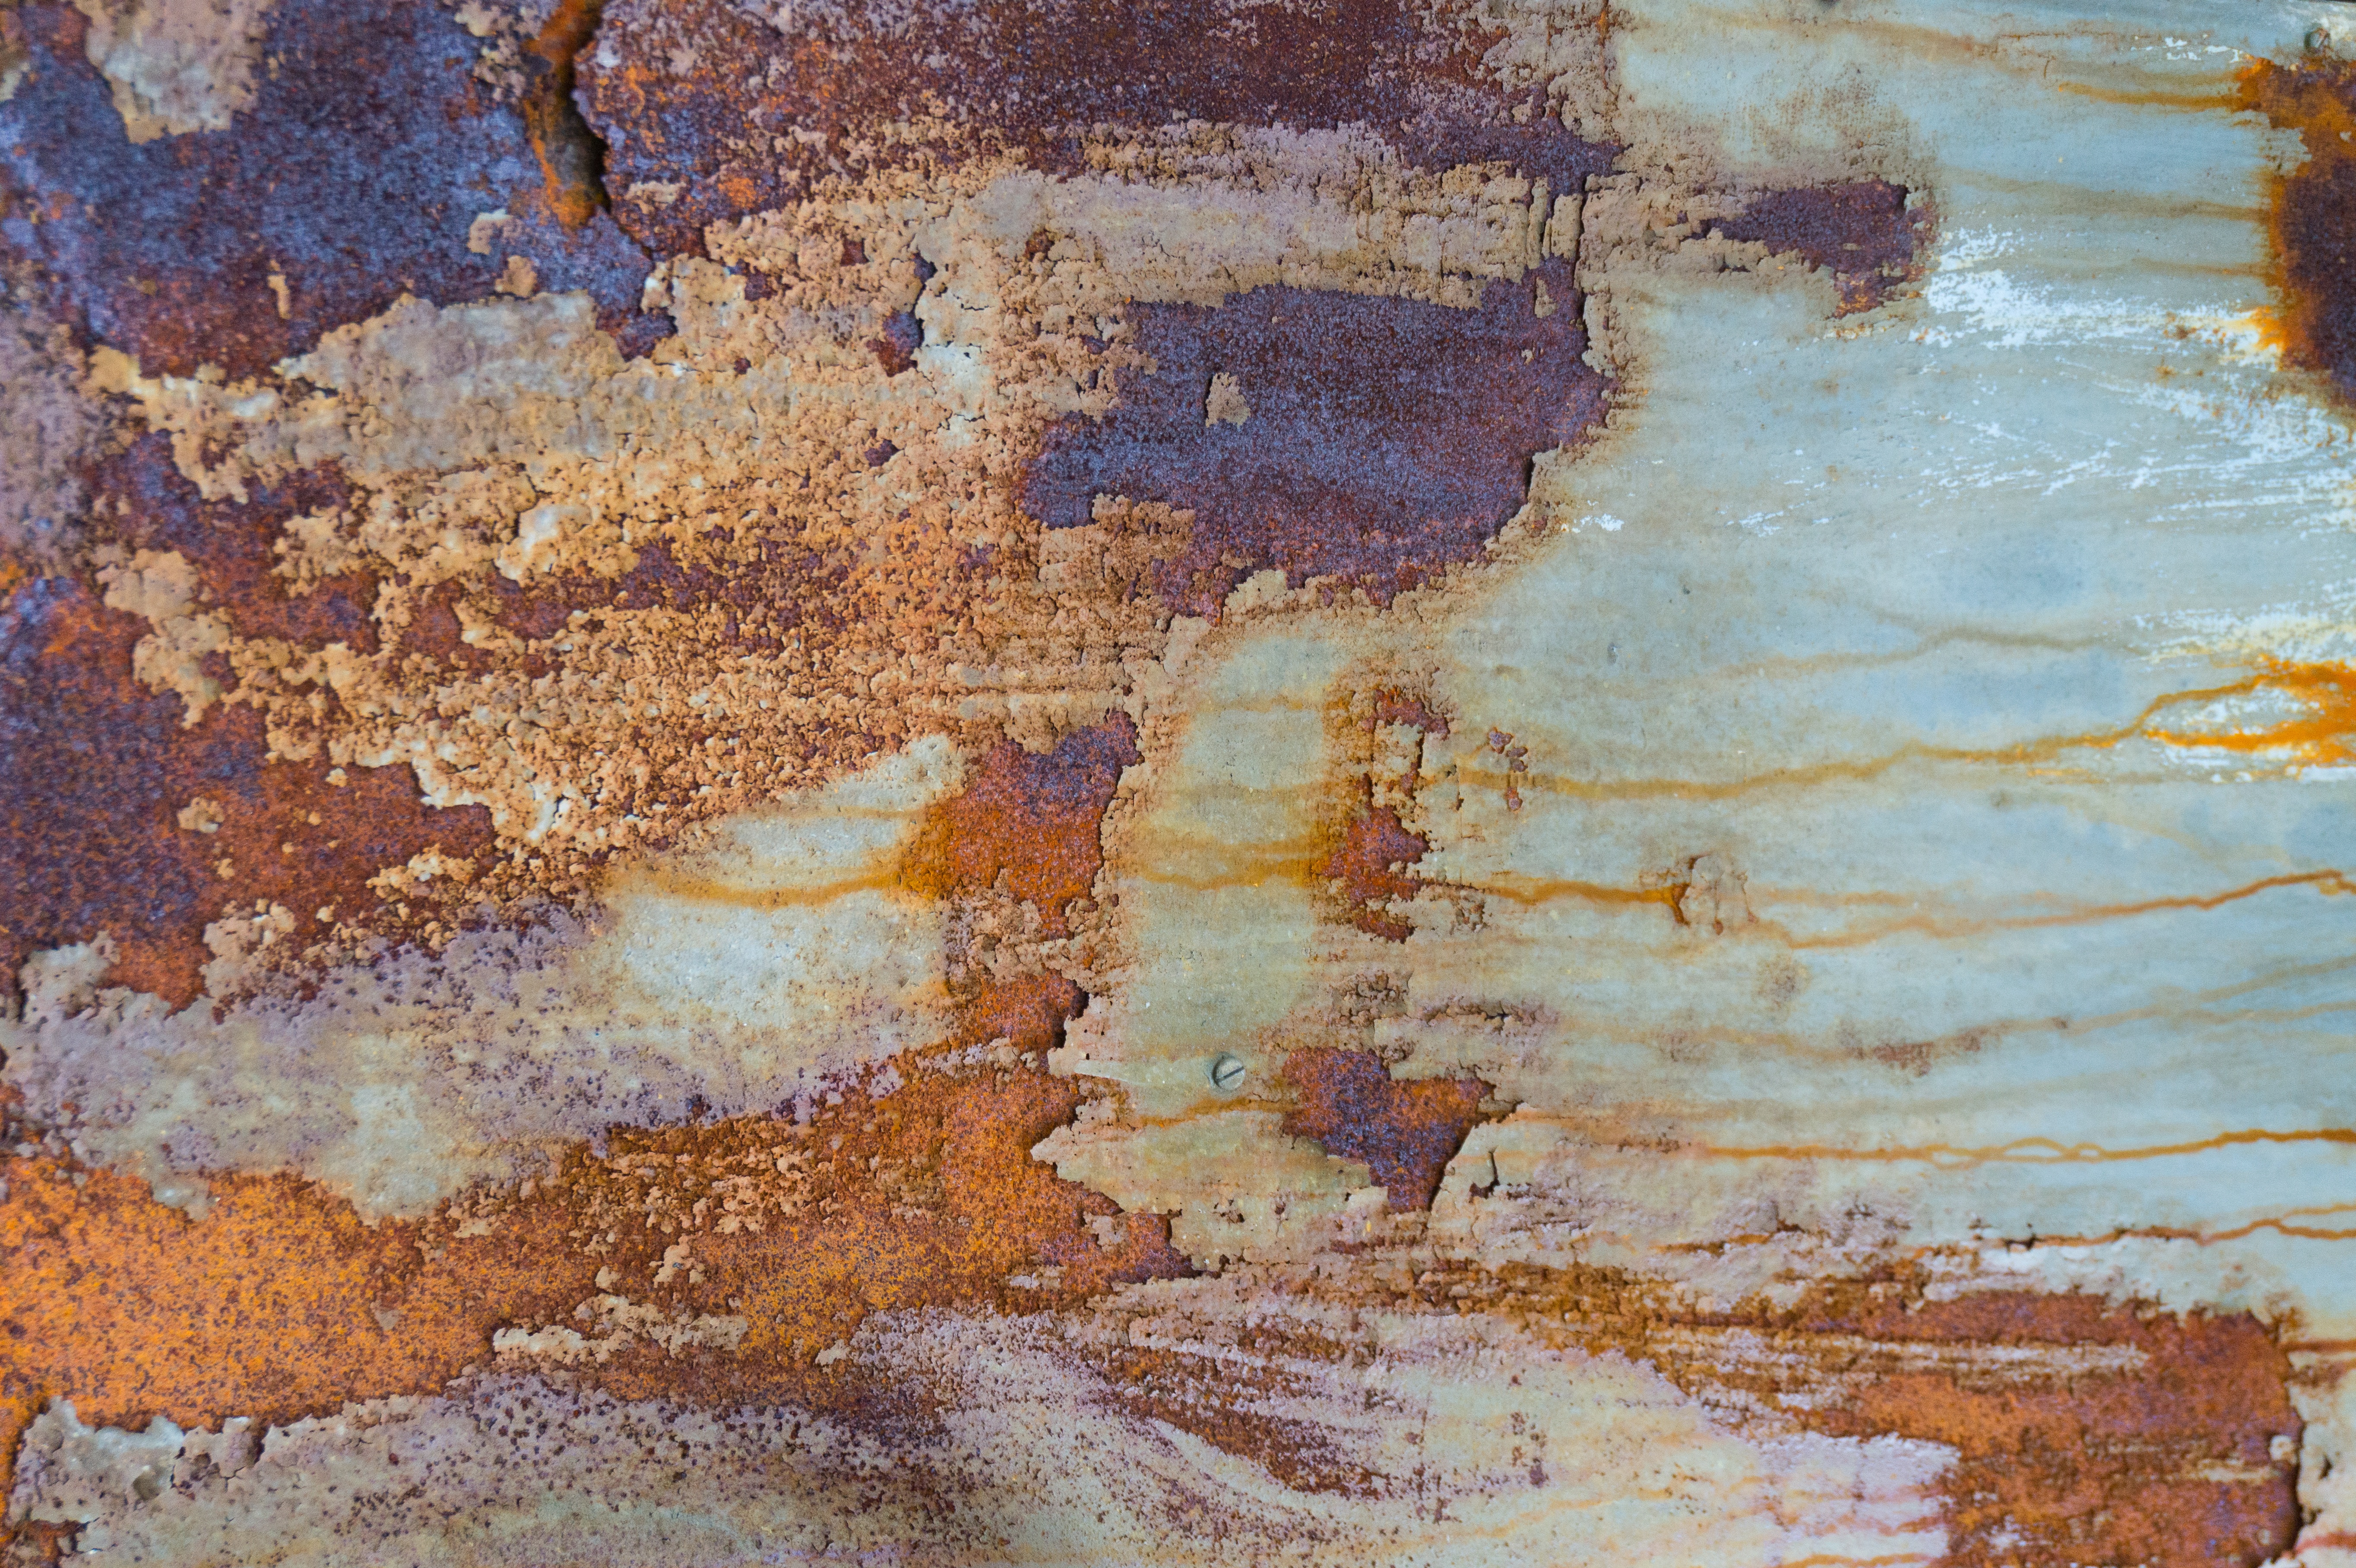
texture, metal, plate, material, painting, art, geology, rusted, modern art, watercolor paint, impressionist, acrylic paint